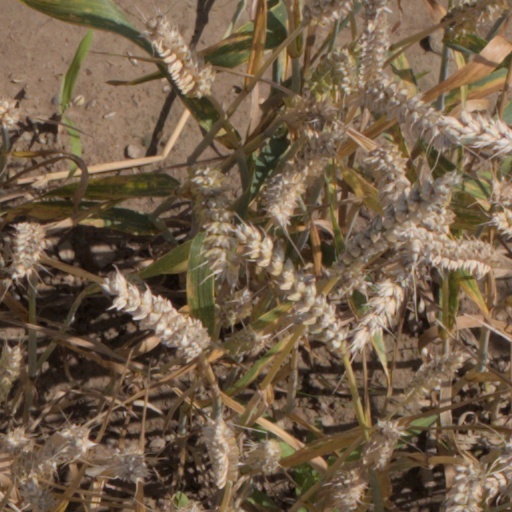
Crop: wheat